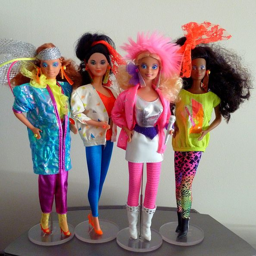
barbie and person in blue pants